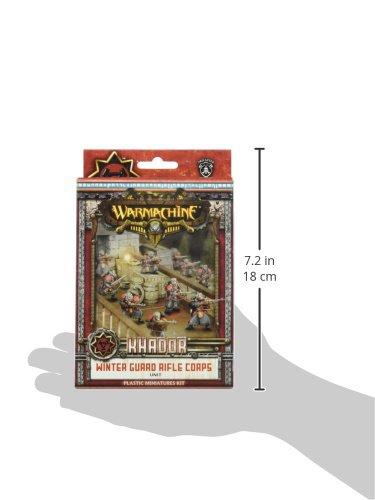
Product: Privateer Press - Warmachine - Khador Winter Guard Rifle Corps Model Kit
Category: Toys & Games | Hobbies | Models & Model Kits | Model Kits | Figure Kits
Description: Players armies will use a of mix of Infantry and Mighty Combat Automatons War jacks.
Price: $44.39